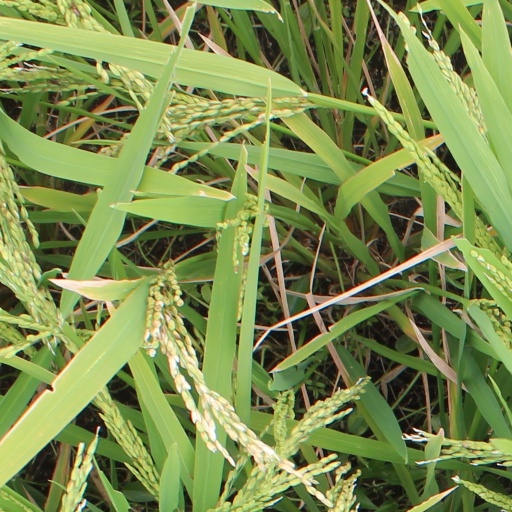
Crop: rice